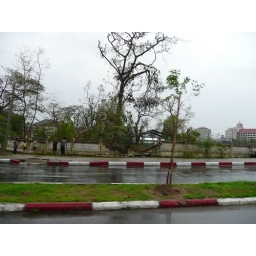
see how the concrete wall on the far side of the road has been smashed by falling trees